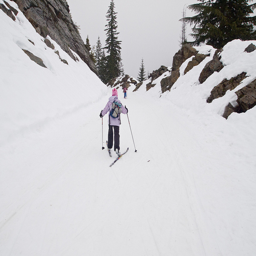
a person on skis making her way up a snowy mountain
Cross country skiers make their way down a mountain pass.
A person cross country skiing on a trail.
a person in skies is standing in the snow
A person riding skis up the side of a mountain.